Zanzibar

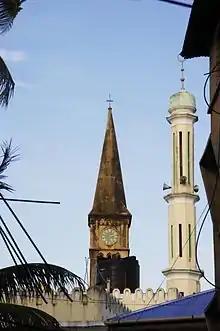
The main mosque and Christ Church Anglican cathedral in Stone Town

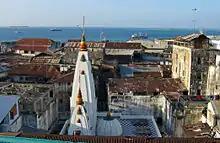
Hindu temple in Stone Town

The 2022 census is the most recent census for which results have been reported. The total population of Zanzibar was 1,889,773 people – with an annual growth rate of 3.8 percent. The population of Zanzibar City, which was the largest city, was 219,007.